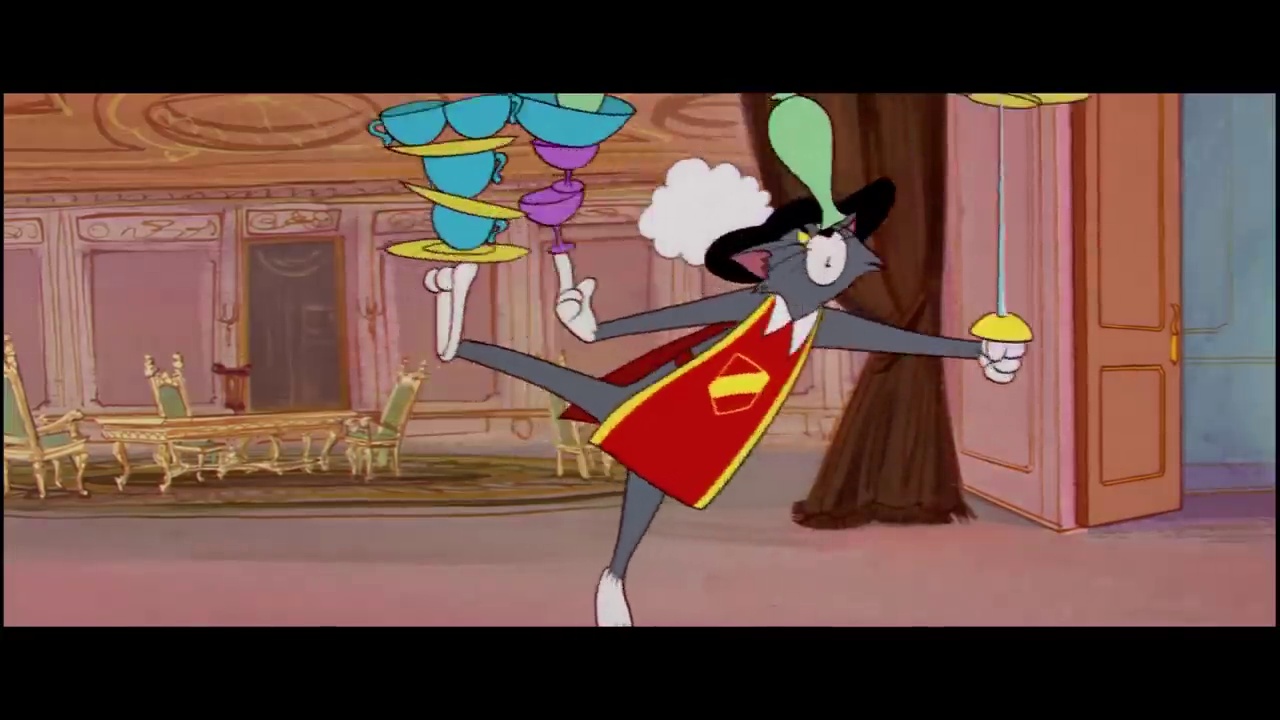
Portrait style: Cartoon Portrait